Verdelho

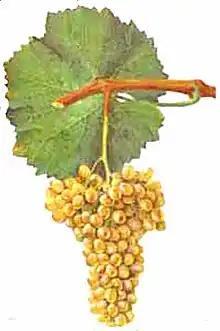
Verdelho in Viala & Vermorel

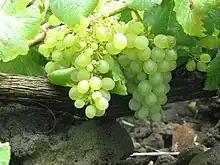
Verdelho in Portugal

Verdelho is a white wine grape grown throughout Portugal, though most associated with the island of Madeira, and also gives its name to one of the four main types of Madeira wine. At the turn of the 20th century, it was the most widely planted white grape in Madeira.